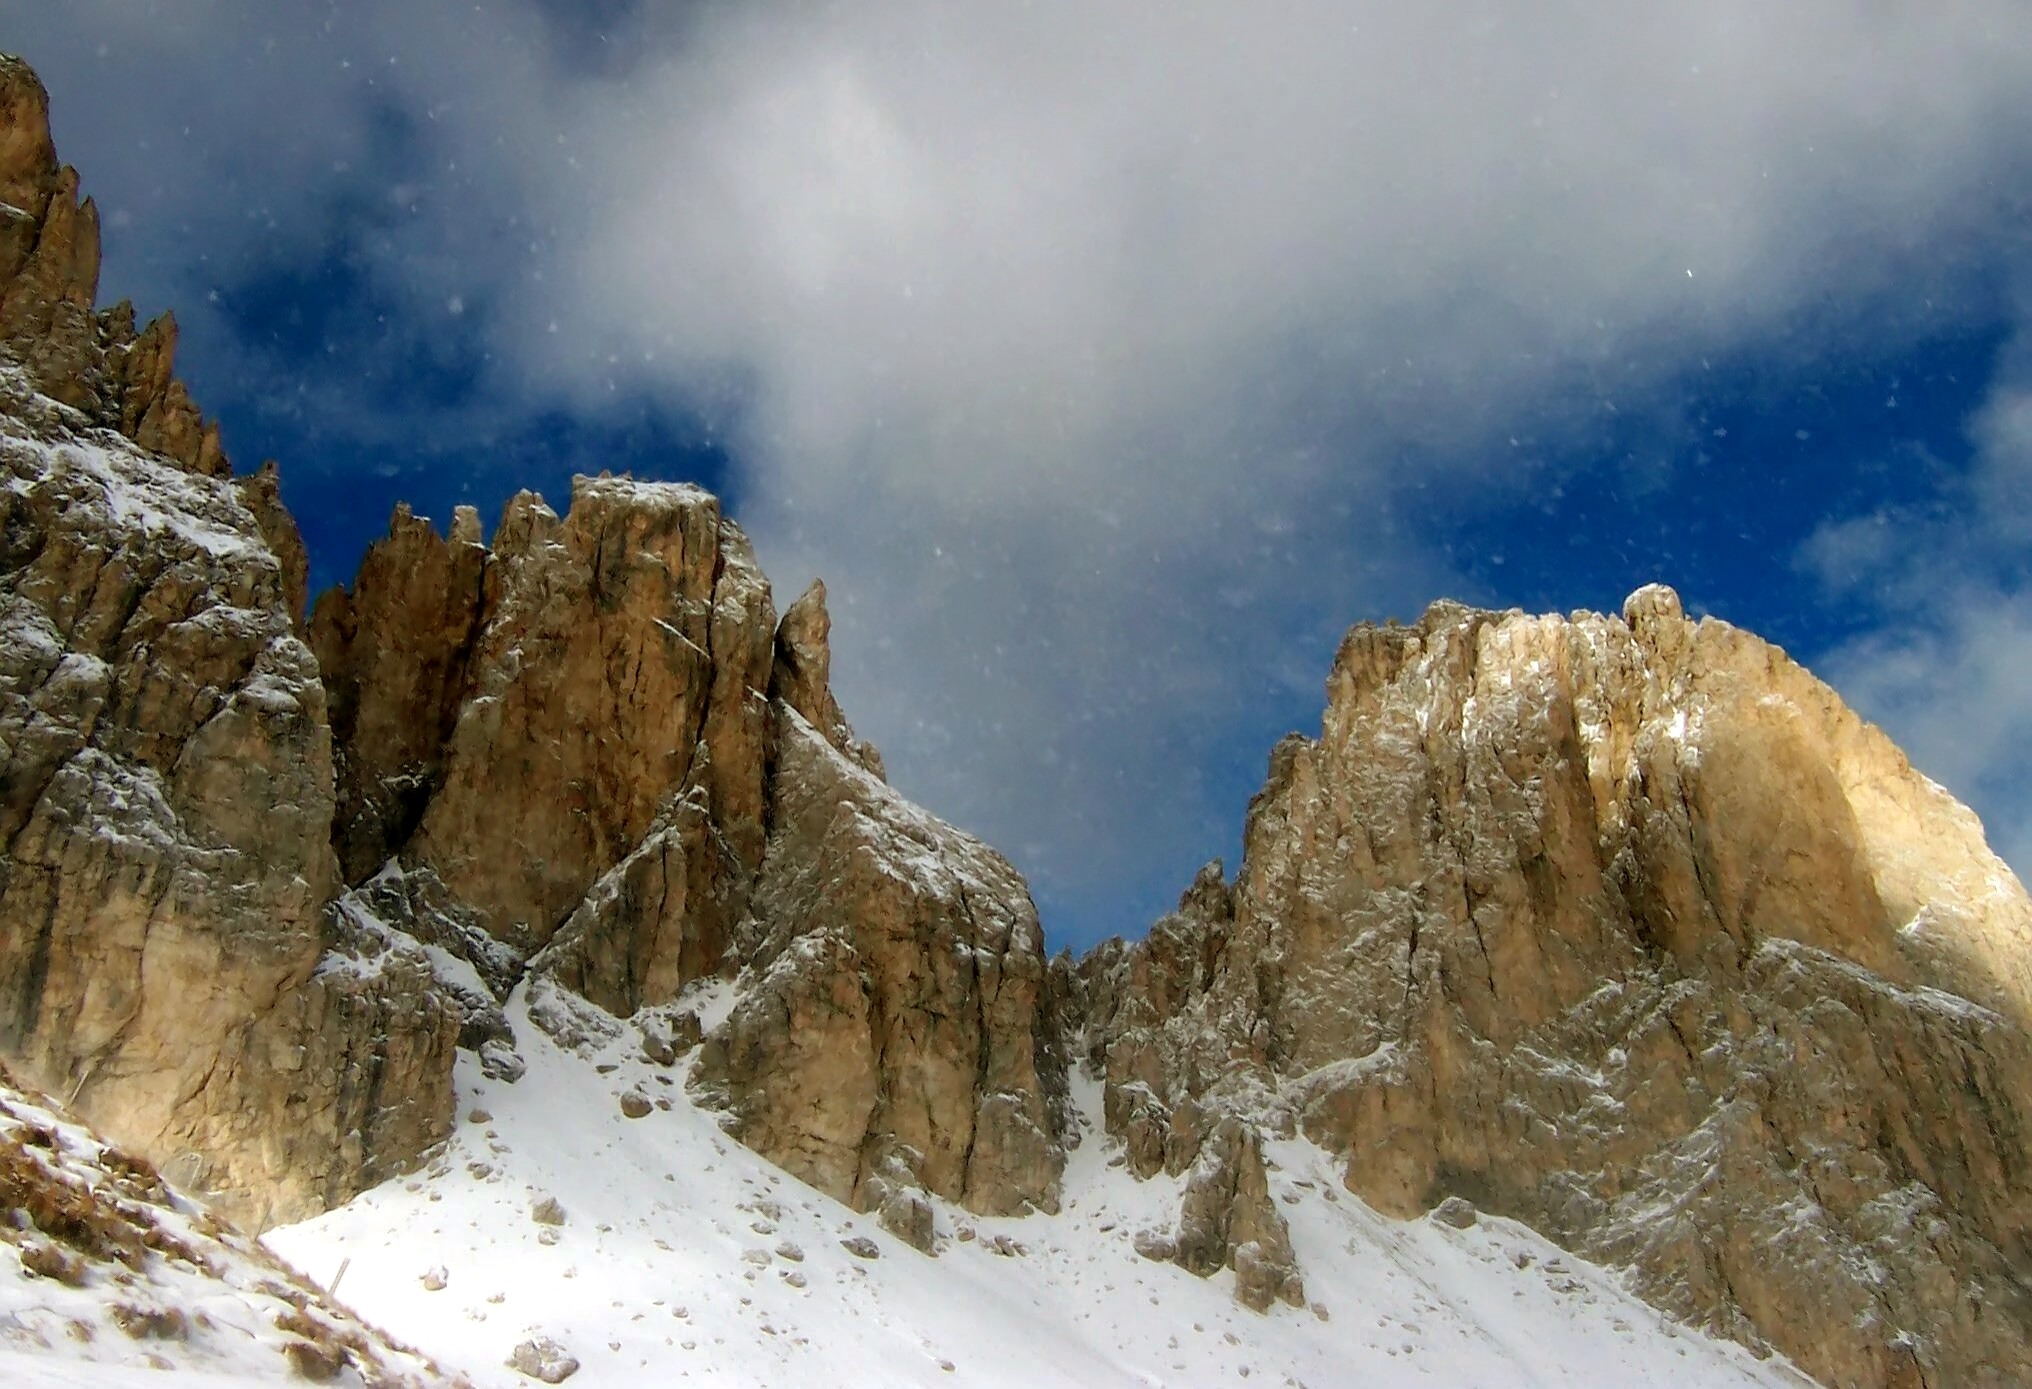
landscape, nature, rock, wilderness, walking, mountain, snow, cold, winter, white, adventure, mountain range, panorama, weather, snowy, alpine, blue, rest, freedom, skiing, season, ridge, summit, snowfall, mountaineering, clouds, mountains, alps, new zealand, wintry, winter magic, dolomites, winter sports, landform, backcountry skiiing, selva gardena, blue white, off the slopes, geographical feature, mountainous landforms, geological phenomenon, sella ronda